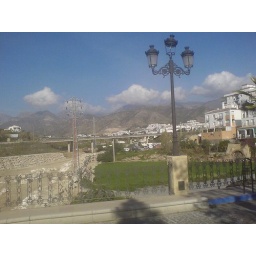
Looking up the empty river bed in Nerja